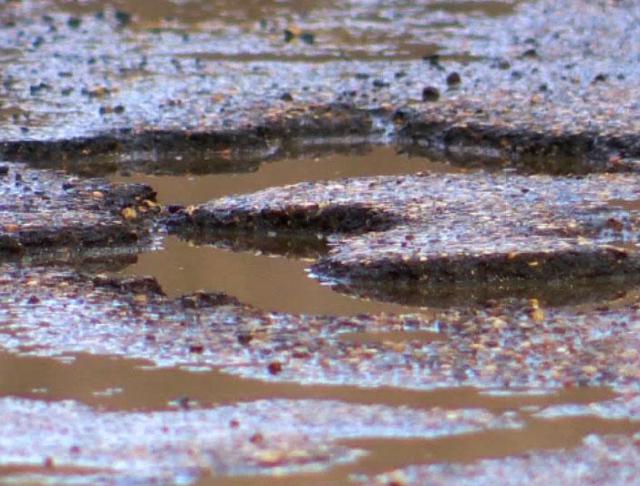
Texture: potholed